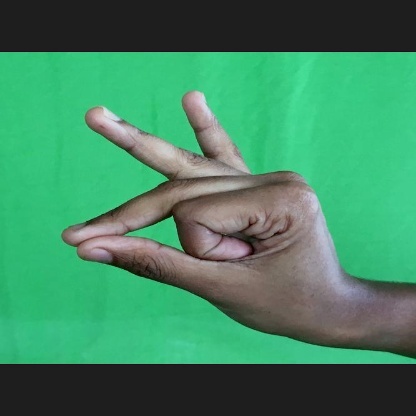
Mudra: Bramaram